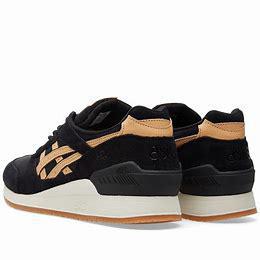
Brand: Asics
Model: Gel Respector